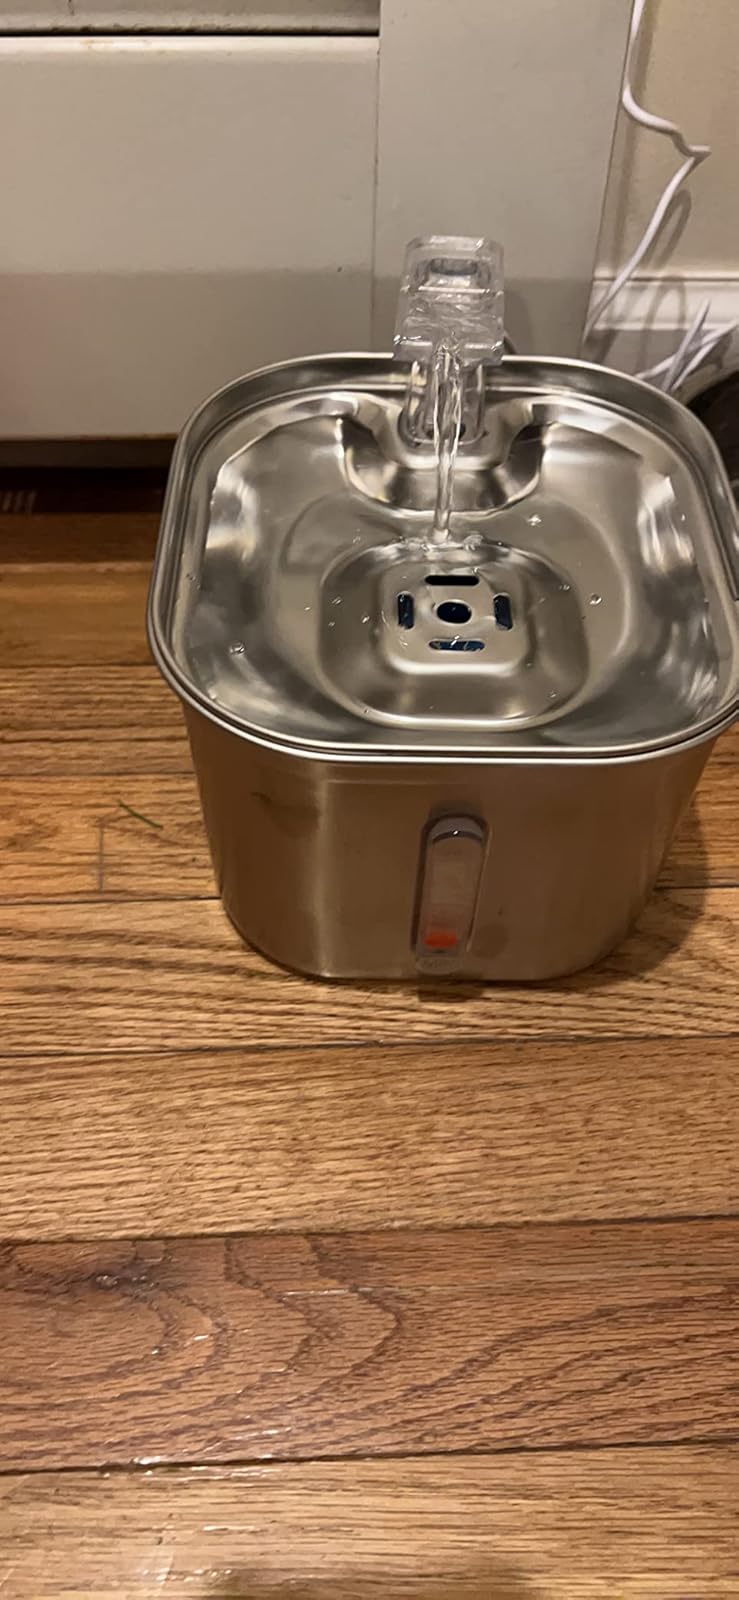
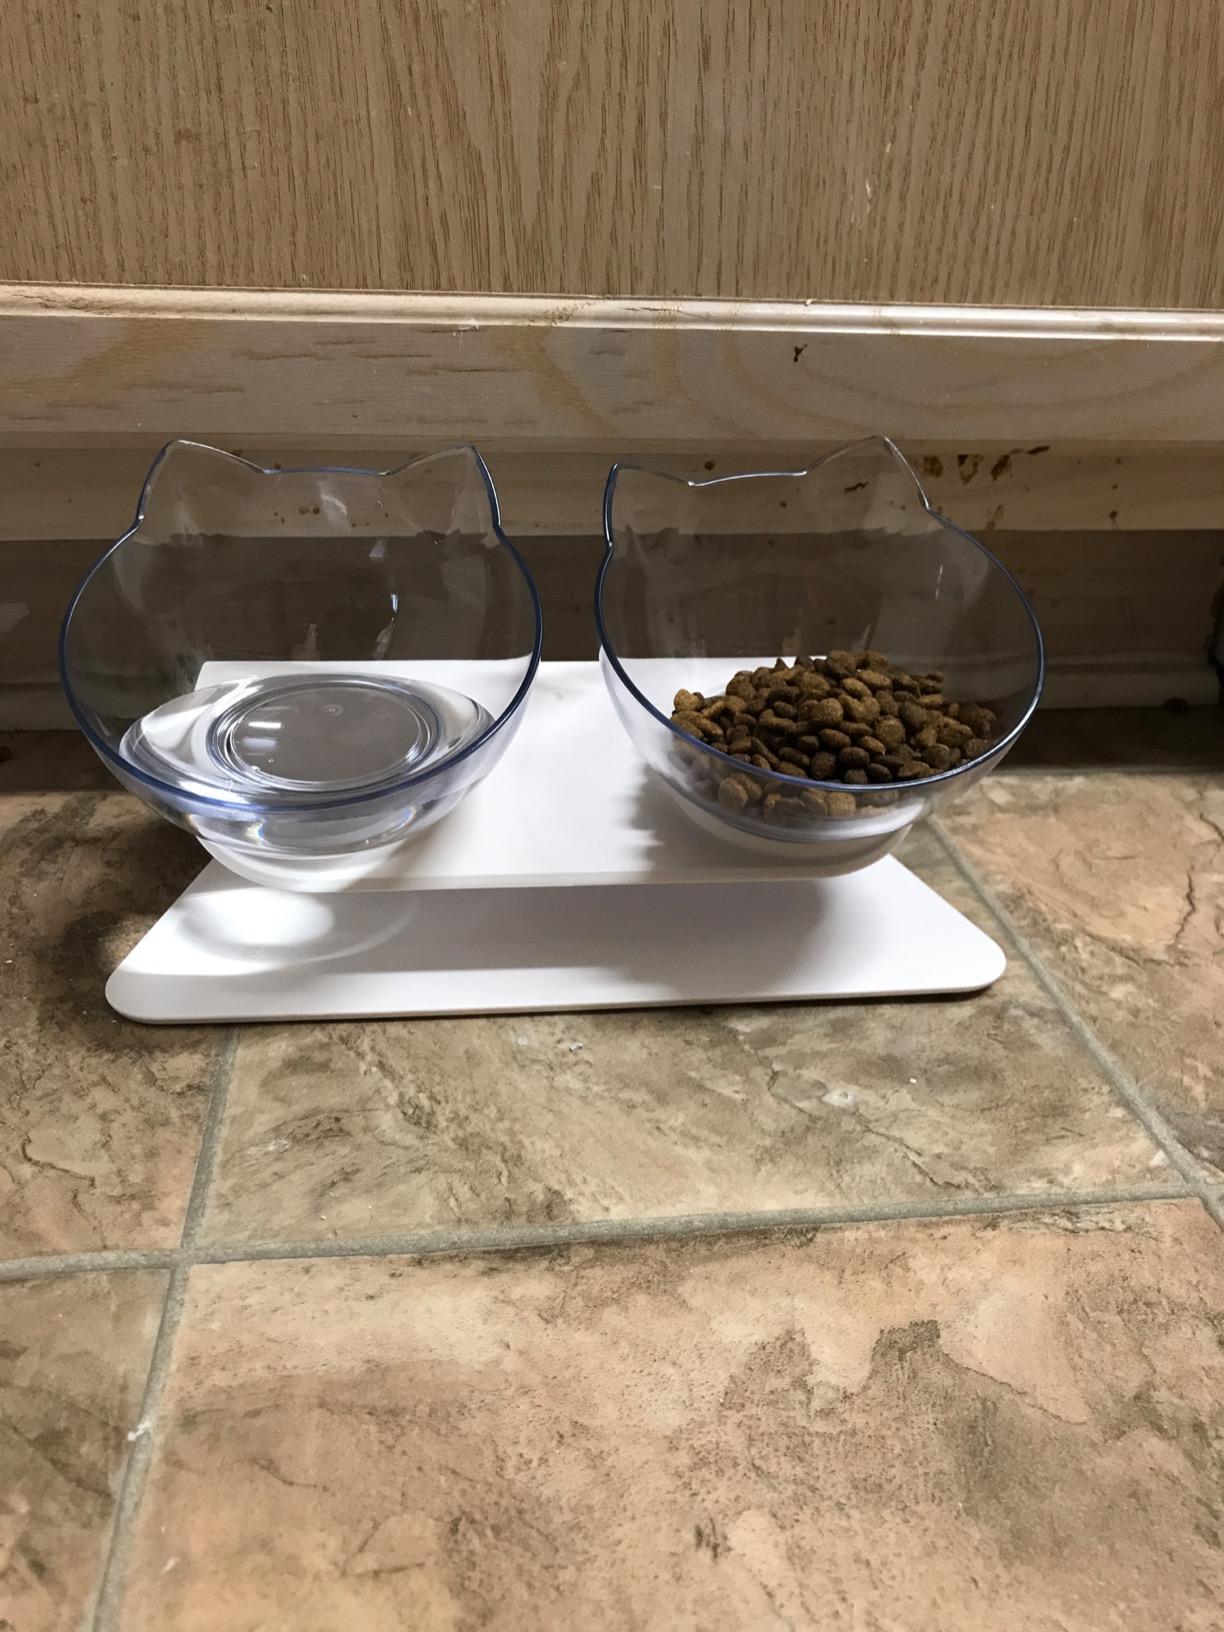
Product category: items_bowl
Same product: no